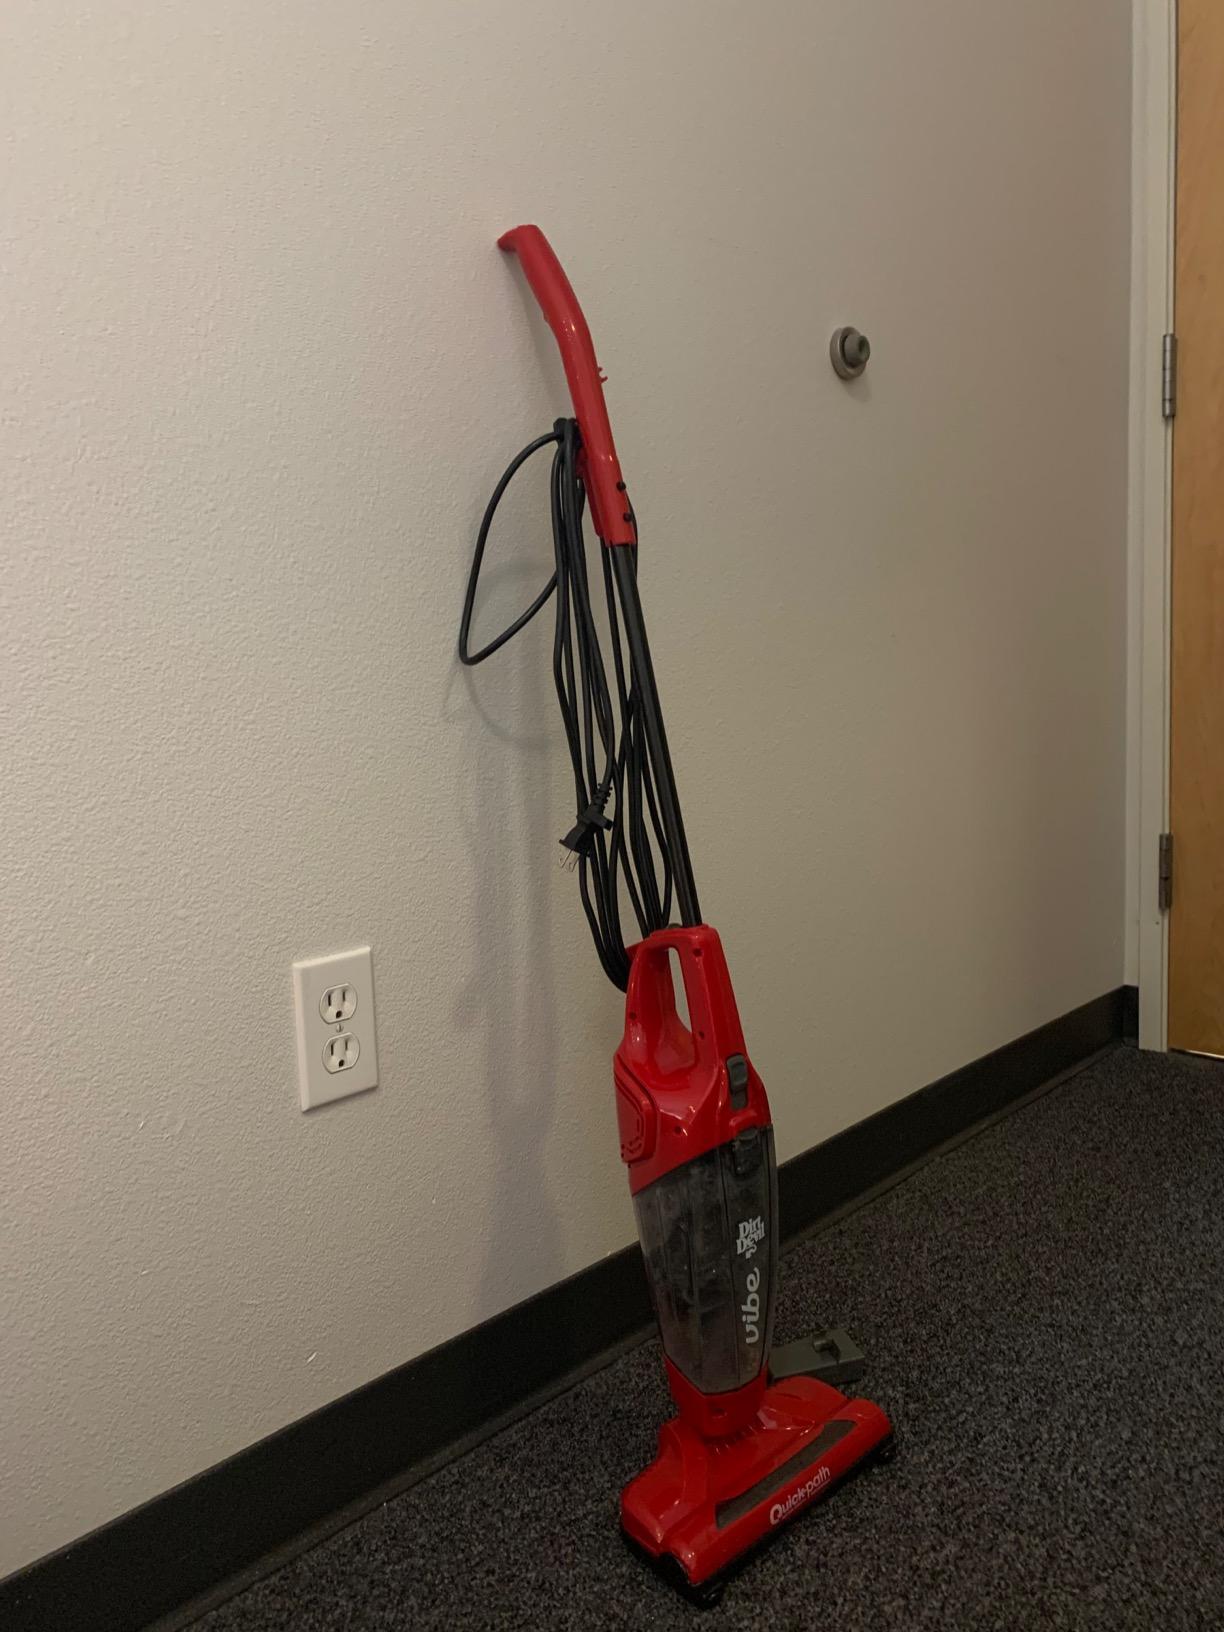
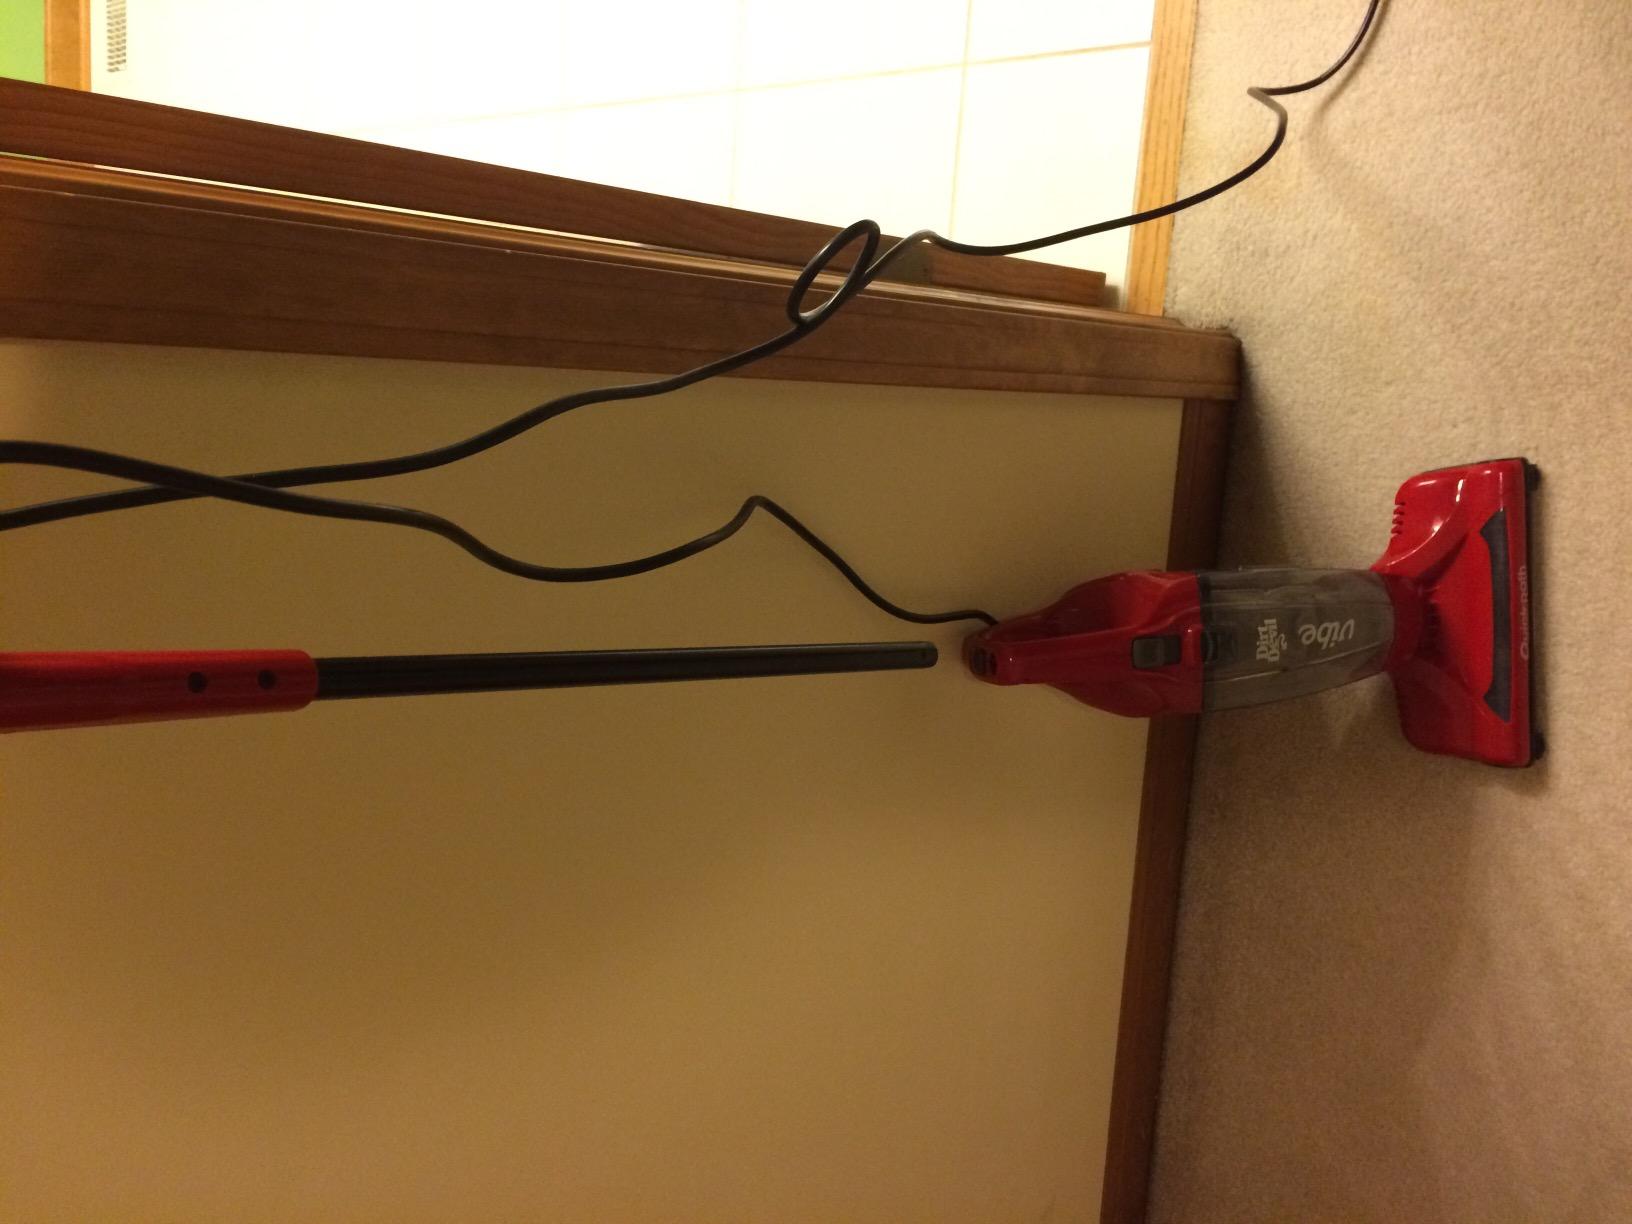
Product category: items_vacuum
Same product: yes